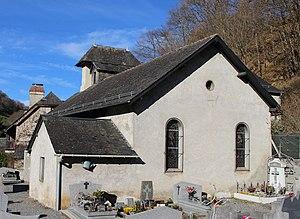
Église Saint-Cyriaque de Saint-Créac (Hautes-Pyrénées)
Saint-Créac est une commune française située dans le département des Hautes-Pyrénées, en région Occitanie.
La liste des églises des Hautes-Pyrénées recense de manière exhaustive les églises situées dans le département français des Hautes-Pyrénées.